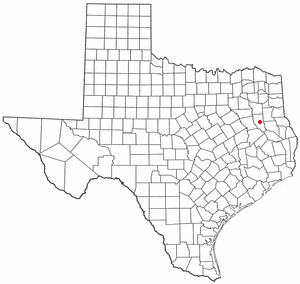
La ville de Rusk est le siège du comté de Cherokee, dans l’État du Texas, aux États-Unis. Sa population s’élevait à 5 551 habitants lors du recensement de 2010, estimée à 5 573 habitants en 2016.